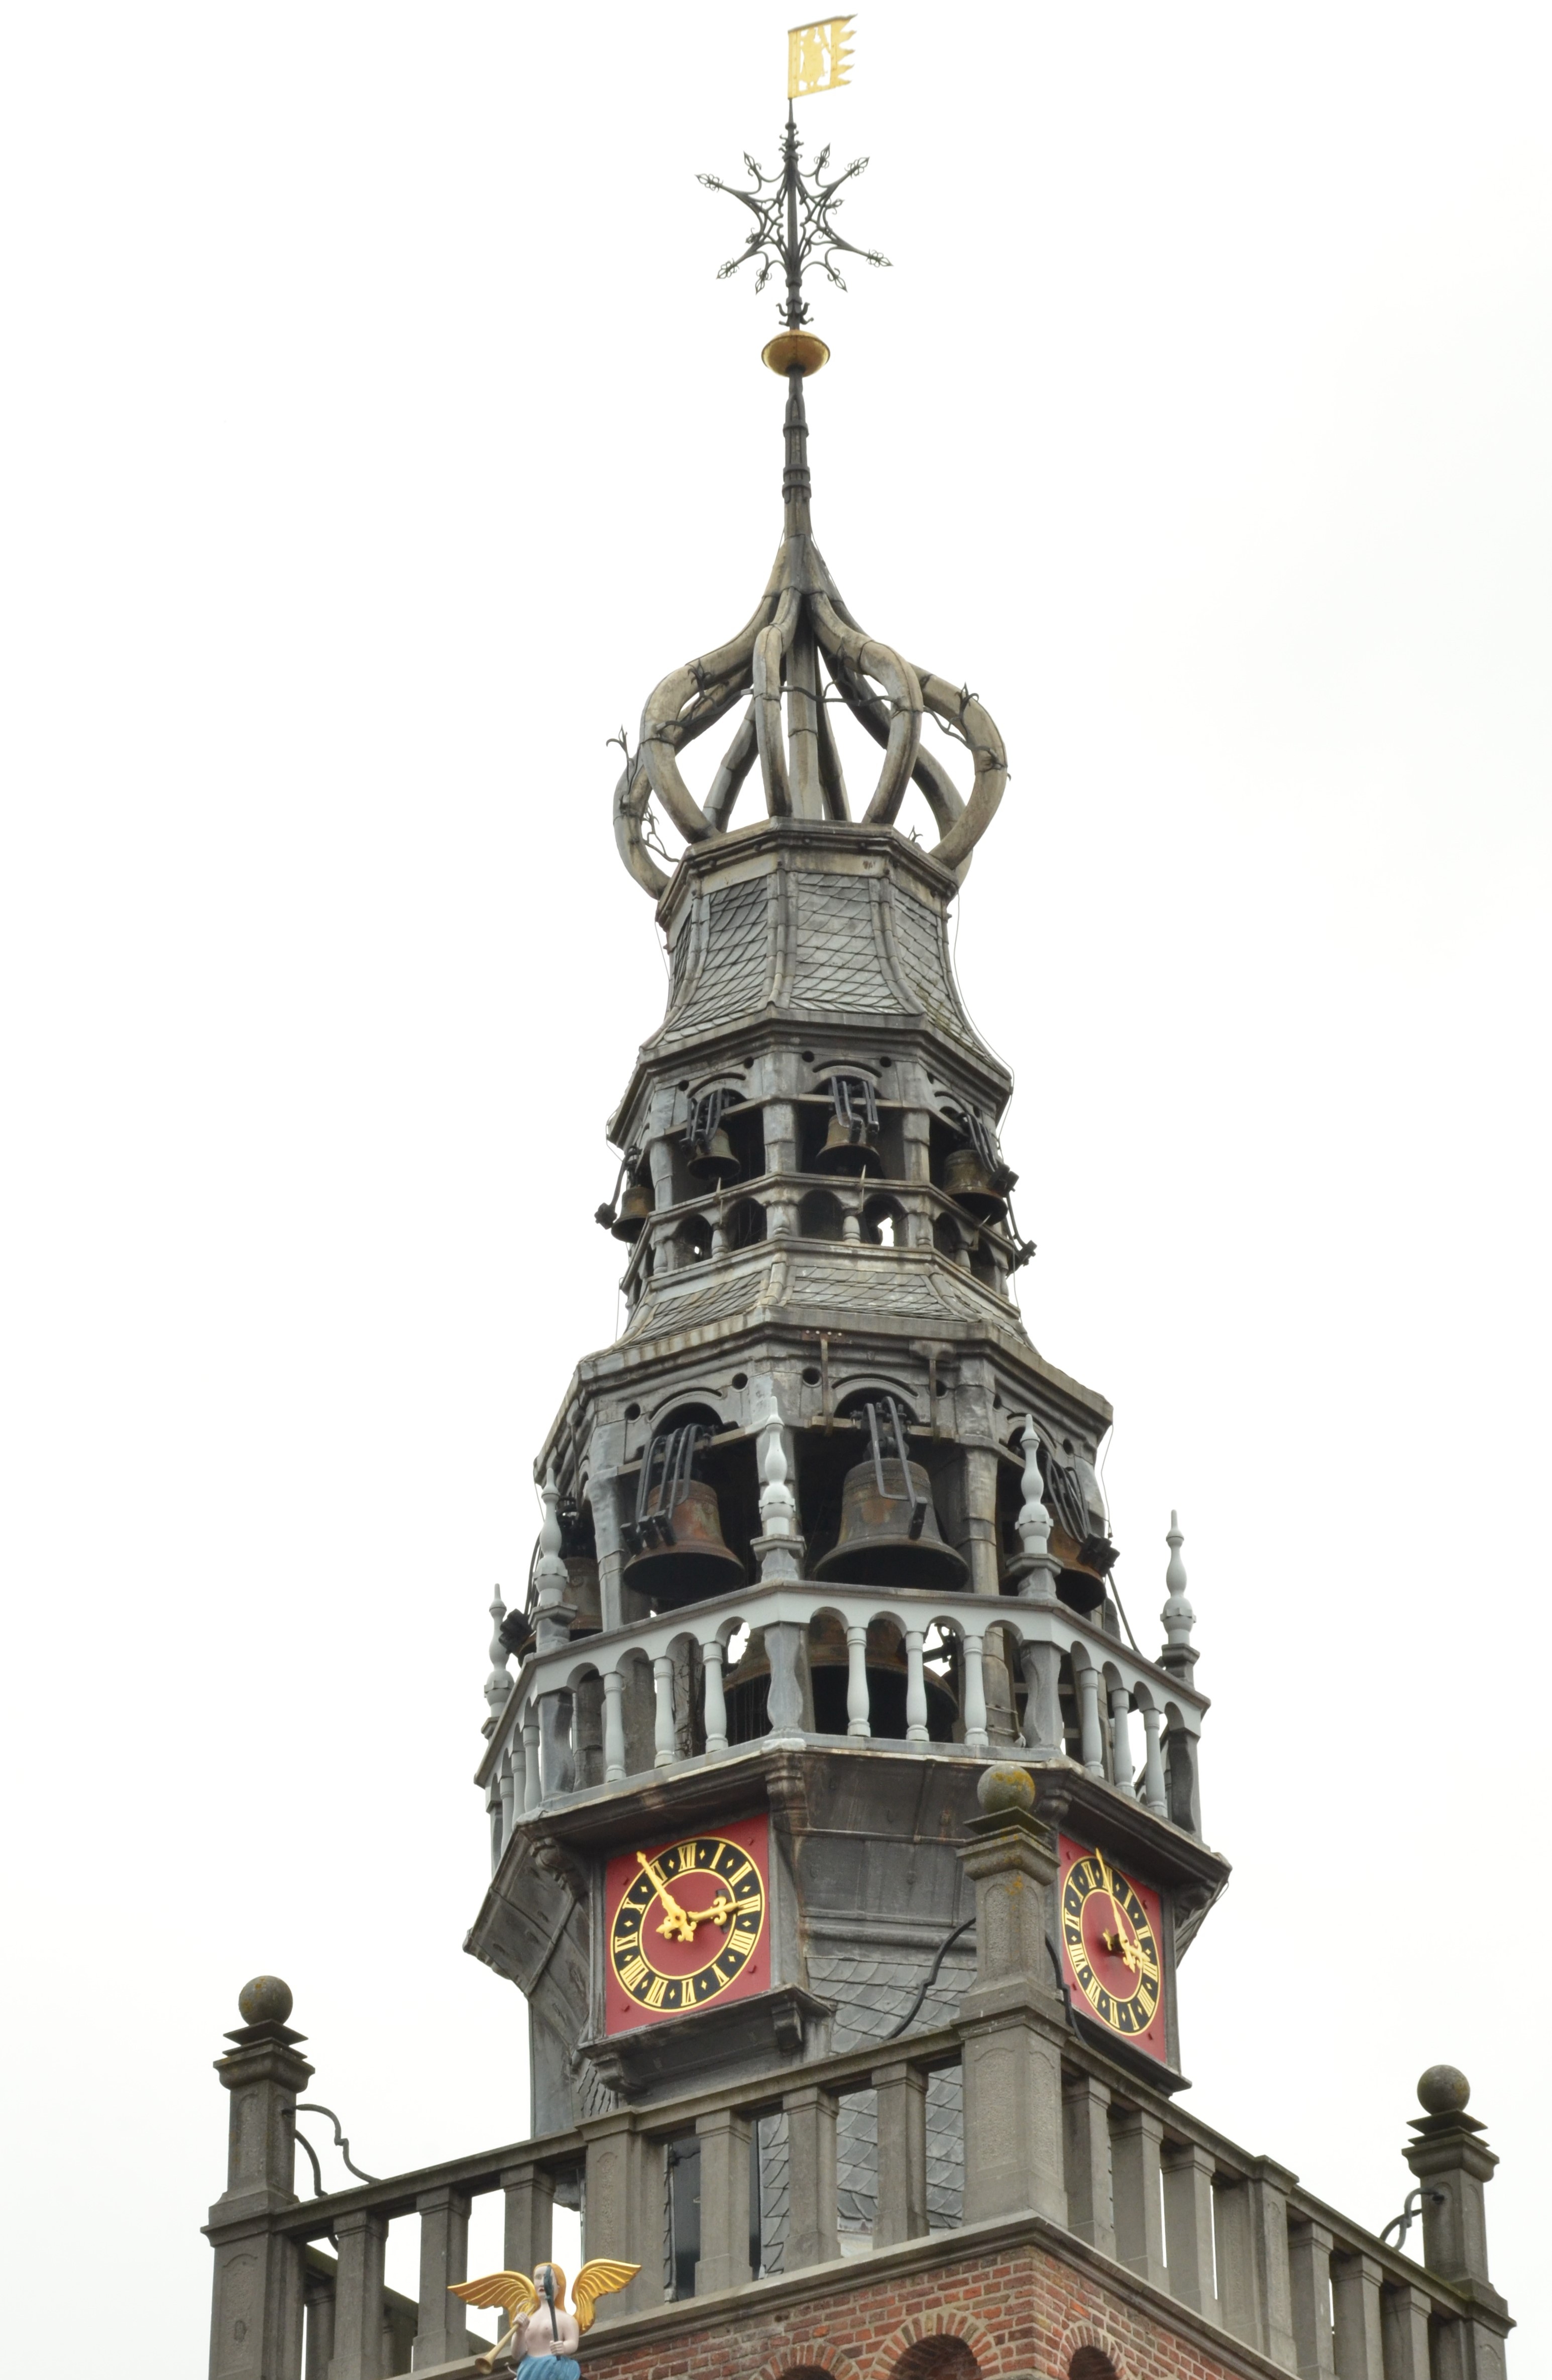
architecture, clock, tower, religion, landmark, cathedral, clock tower, church bell, netherlands, history, belfry, church tower, monnickendam, wind vane